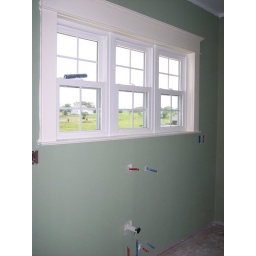
Pantry Windows - the sink will go under there. These windows face the front yard.